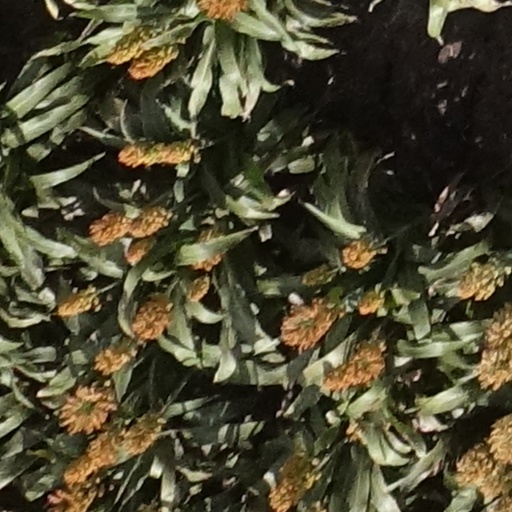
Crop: sorghum